Plug-in electric vehicles in the United Kingdom

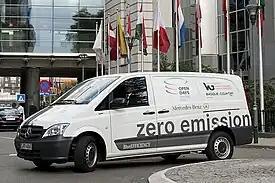
The Mercedes-Benz Vito E-Cell is eligible for the Plug-In Van Grant.

The eligibility criteria for vans with a gross weight of 3.5 tonnes or less (N1 van) are: